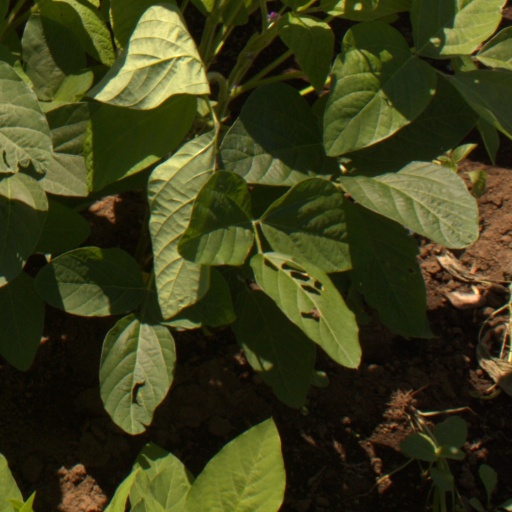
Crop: soybean